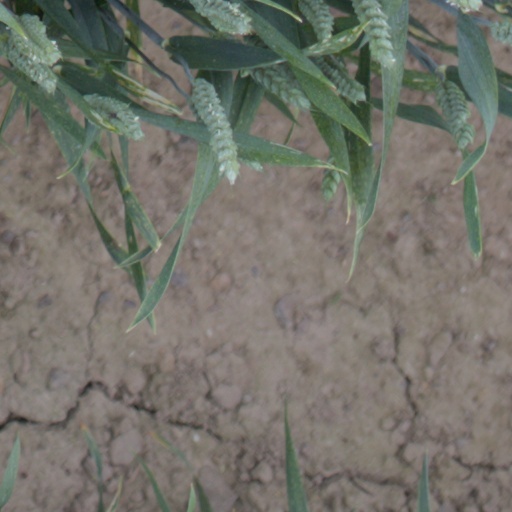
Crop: wheat